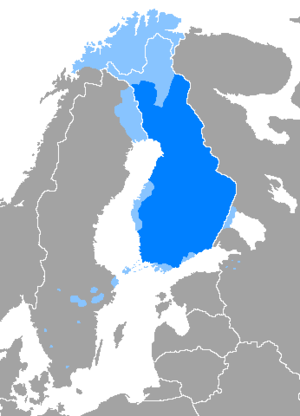
Les Finnois sont un groupe ethnique historique, associé à la Finlande et à la langue finnoise. Le terme Finlandais désigne généralement un « habitant ou un natif de la Finlande », qu'il soit ou non ethniquement finnois ; en particulier un habitant suédophone de Finlande est finlandais.